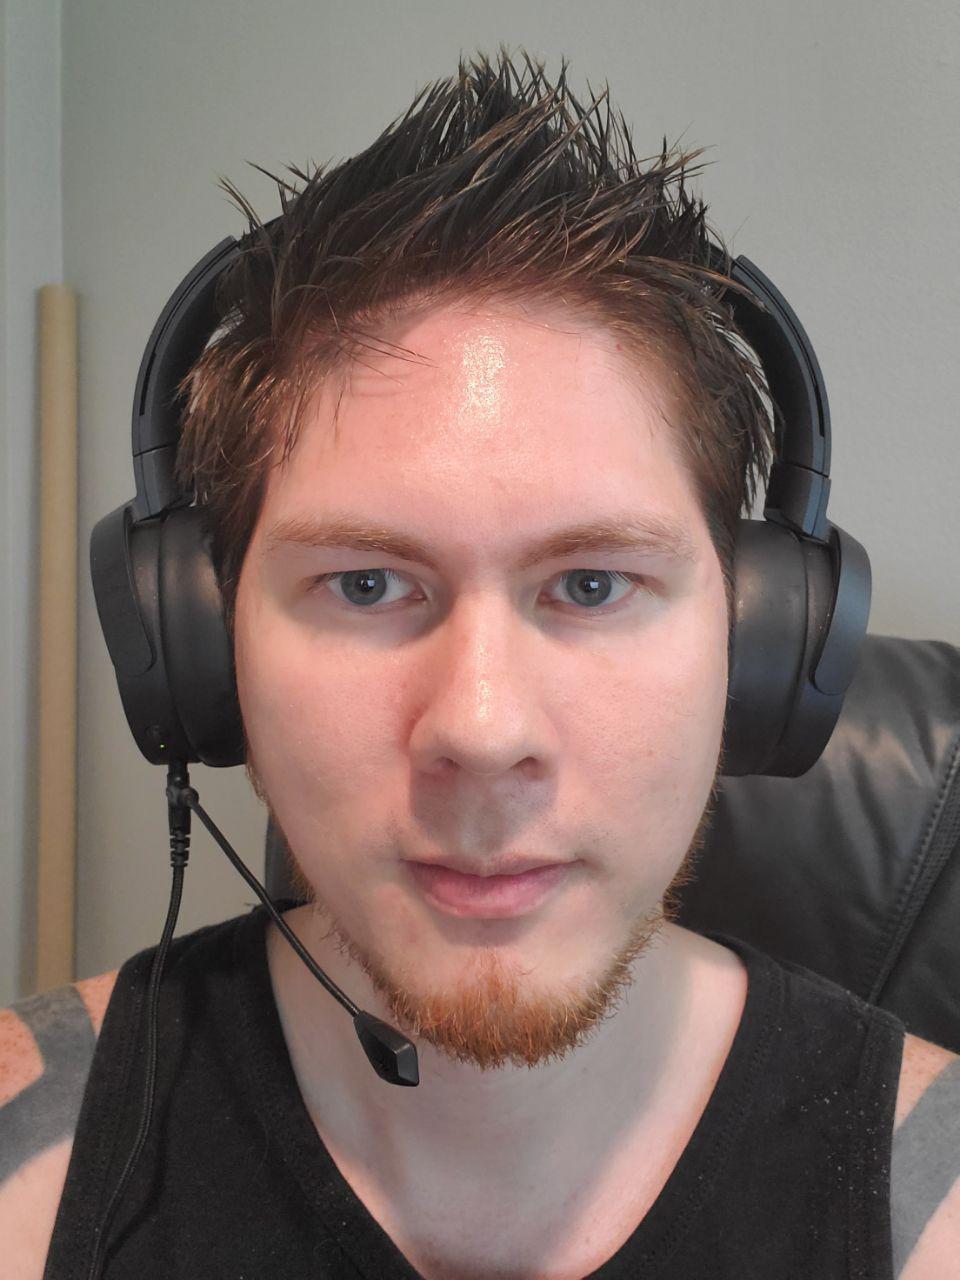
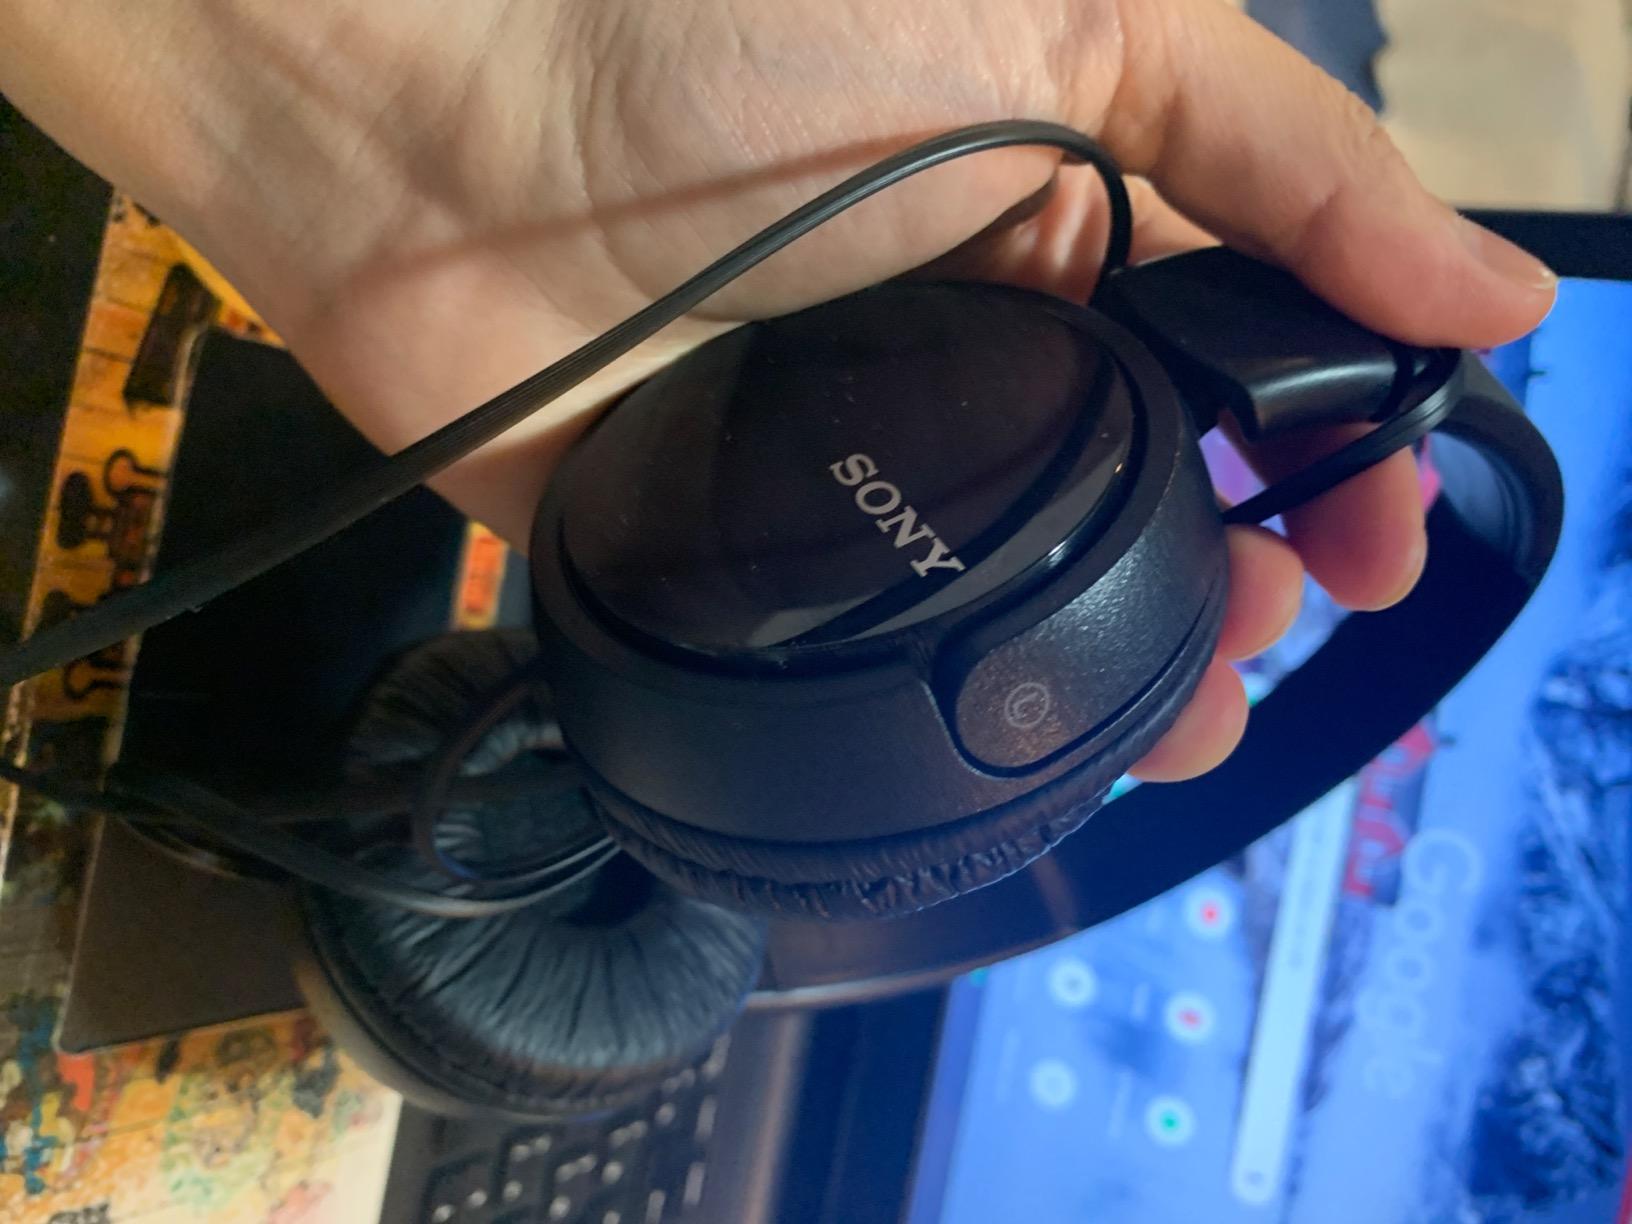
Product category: headphones
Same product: no